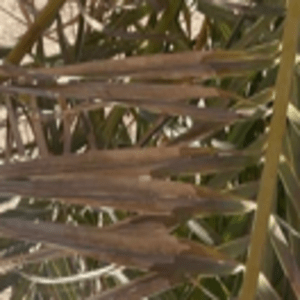
Label: Manganese Deficiency